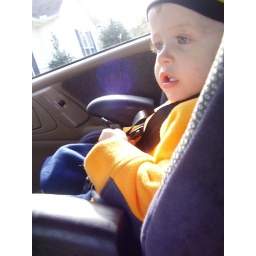
Pres in car seat